Architecture of the California missions

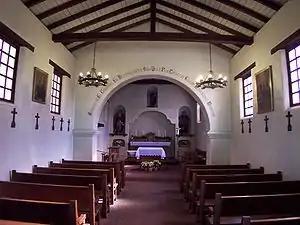
A look inside the reconstructed (half-size) chapel at Mission Santa Cruz in December 2004. Note the exposed wood beams that comprise the roof structure.

The Spaniards had various types of rudimentary hoists and cranes at their disposal for lifting materials to the men working on top of a structure. These machines were fashioned out of wood and rope, and were usually similar in configuration to a ship's rigging. In fact, sailors were often employed in mission construction to apply their knowledge of maritime rigging to the handling of loads. It is not apparent as to whether or not the padres used pulleys in their lifting devices, but these instruments nevertheless got the job done. Unless adobes were protected from the elements they would eventually dissolve into nothing more than heaps of mud. Most adobe walls, therefore, were either whitewashed or stuccoed inside and out. Whitewash was a mixture of lime and water which was brushed on the interior surfaces of partition walls; stucco was a longer-lasting, viscous blend of aggregate (in this case, sand) and whitewash, applied to the faces of load-bearing walls with a "paleta" (trowel). Usually the face of a wall that was to receive stucco would be scored so that the mixture would adhere better, or laborers would press bits of broken tile or small stones into the wet mortar to provide a varied surface for the stucco to cling to.